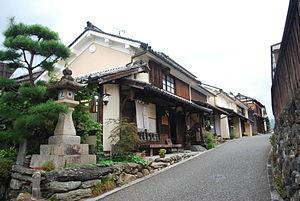
Uchiko est un bourg du Japon situé dans le district de Kita, au Japon.